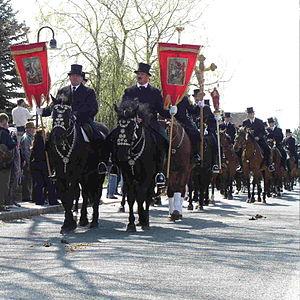
Les processions équestres de Pâques constituent une tradition de Pâques suivie dans plusieurs régions d'Europe centrale et notamment chez les Sorabes. Ce sont des processions à cheval en l'honneur de la Résurrection du Christ. Cette tradition est observée dans de nombreux villages de la Haute-Lusace catholique, entre Hoyerswerda, Kamenz et Bautzen, ainsi qu'à Ostritz autour de l'abbaye de Marienthal. Une autre procession a été relancée dans les années 1990, cette fois-ci à Lübbenau en Basse-Lusace protestante.